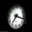
Label: clock